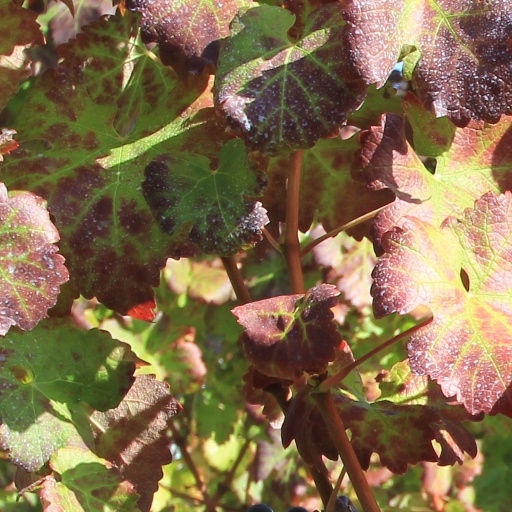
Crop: grape